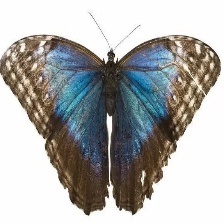
Species: BLUE MORPHO